Latvia–Mexico relations

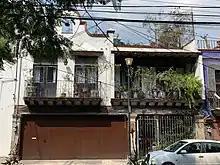
Honorary consulate of Latvia in Mexico City

Both nations have signed a few bilateral agreements such as a Memorandum of Understanding for the Establishment of a Mechanism of Bilateral Political Consultations in Matters of Common Interest (2000); Agreement on the suppression of visas for diplomatic and official passport carriers (2002); Agreement of Cooperation in the areas of Education, Culture and Sports (2005); and an Agreement to Avoid Double Taxation and Prevent Tax Evasion on Income Tax and its Protocol (2012).